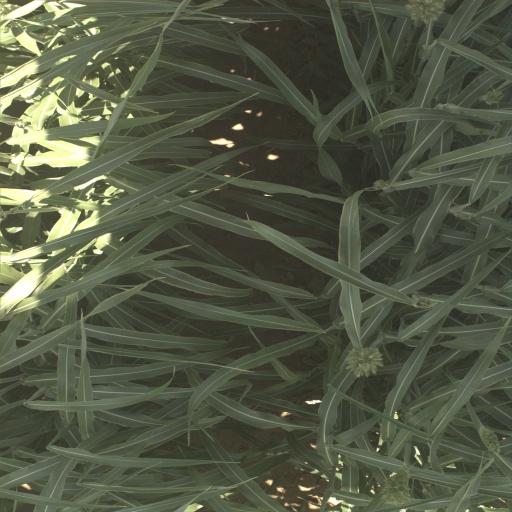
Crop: sorghum